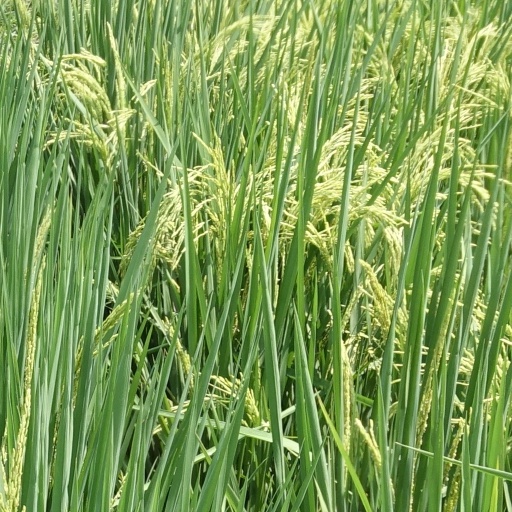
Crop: rice